Pier Andrea Saccardo

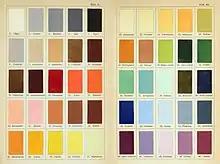
Saccardo's chromotaxy scale

Saccardo proposed a color scale in 1894, for standardizing color naming of plant descriptions.